Antonín Barák

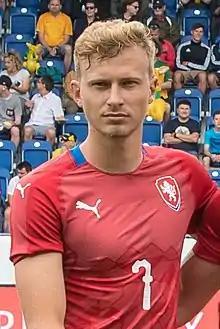
Barák with the Czech Republic in 2018

Antonín Barák (born 3 December 1994) is a Czech professional footballer who plays as an attacking midfielder for Italian club Fiorentina and the Czech Republic national team.